Sorcerer's Apprentice (Atari 2600)

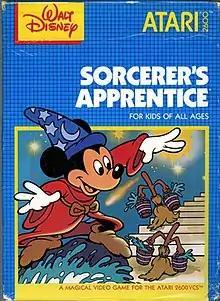

Sorcerer's Apprentice is a video game for the Atari 2600, based on a sequence from the film "Fantasia".